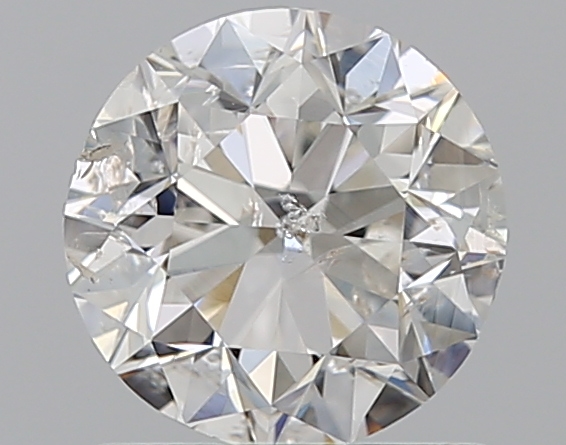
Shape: round
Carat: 1
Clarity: SI2
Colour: F
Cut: GD
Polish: EX
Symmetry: VG
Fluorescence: VSL
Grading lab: IGI
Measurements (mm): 6.15 x 6.07 x 4.05